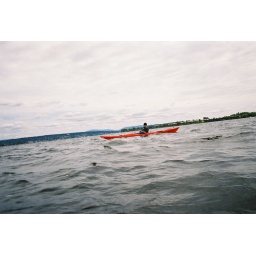
Nathan works to cross the lake in his kayak.